Halal

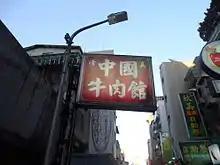
A halal sign in Chinese at a restaurant in Taipei, Taiwan

Islam generally considers every food halal unless it is specifically prohibited in hadith or the Qur'an. Specifically, halal foods are those that are: